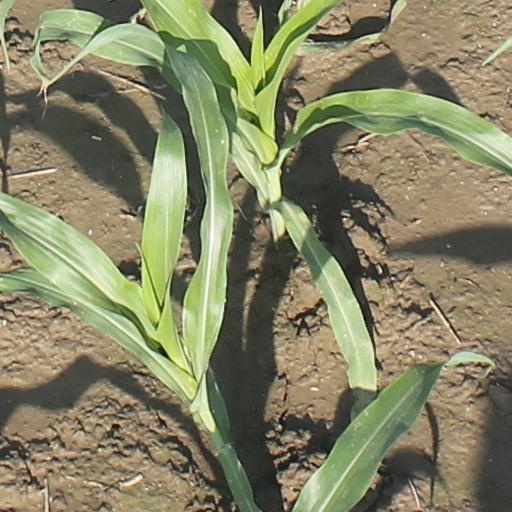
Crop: maize; corn